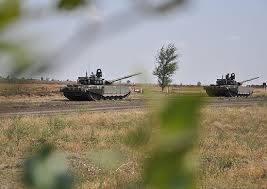
Label: BMP-T15